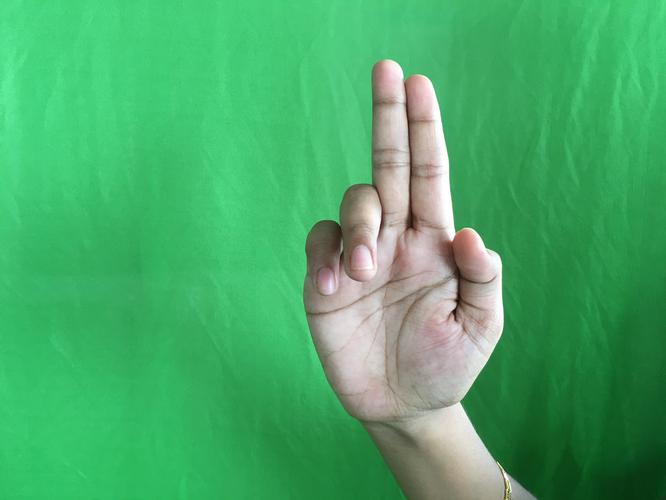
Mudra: Ardhapathaka
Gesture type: single_hand